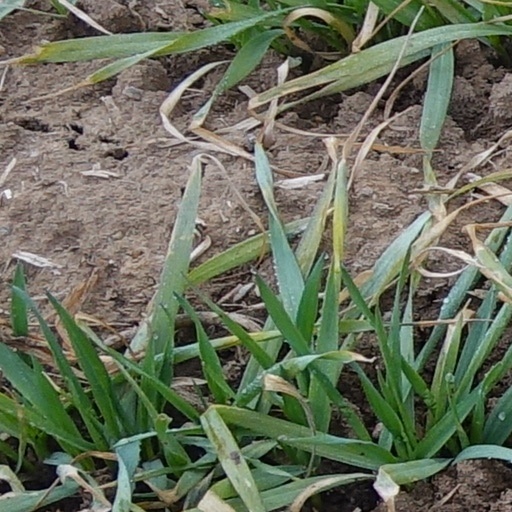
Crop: wheat